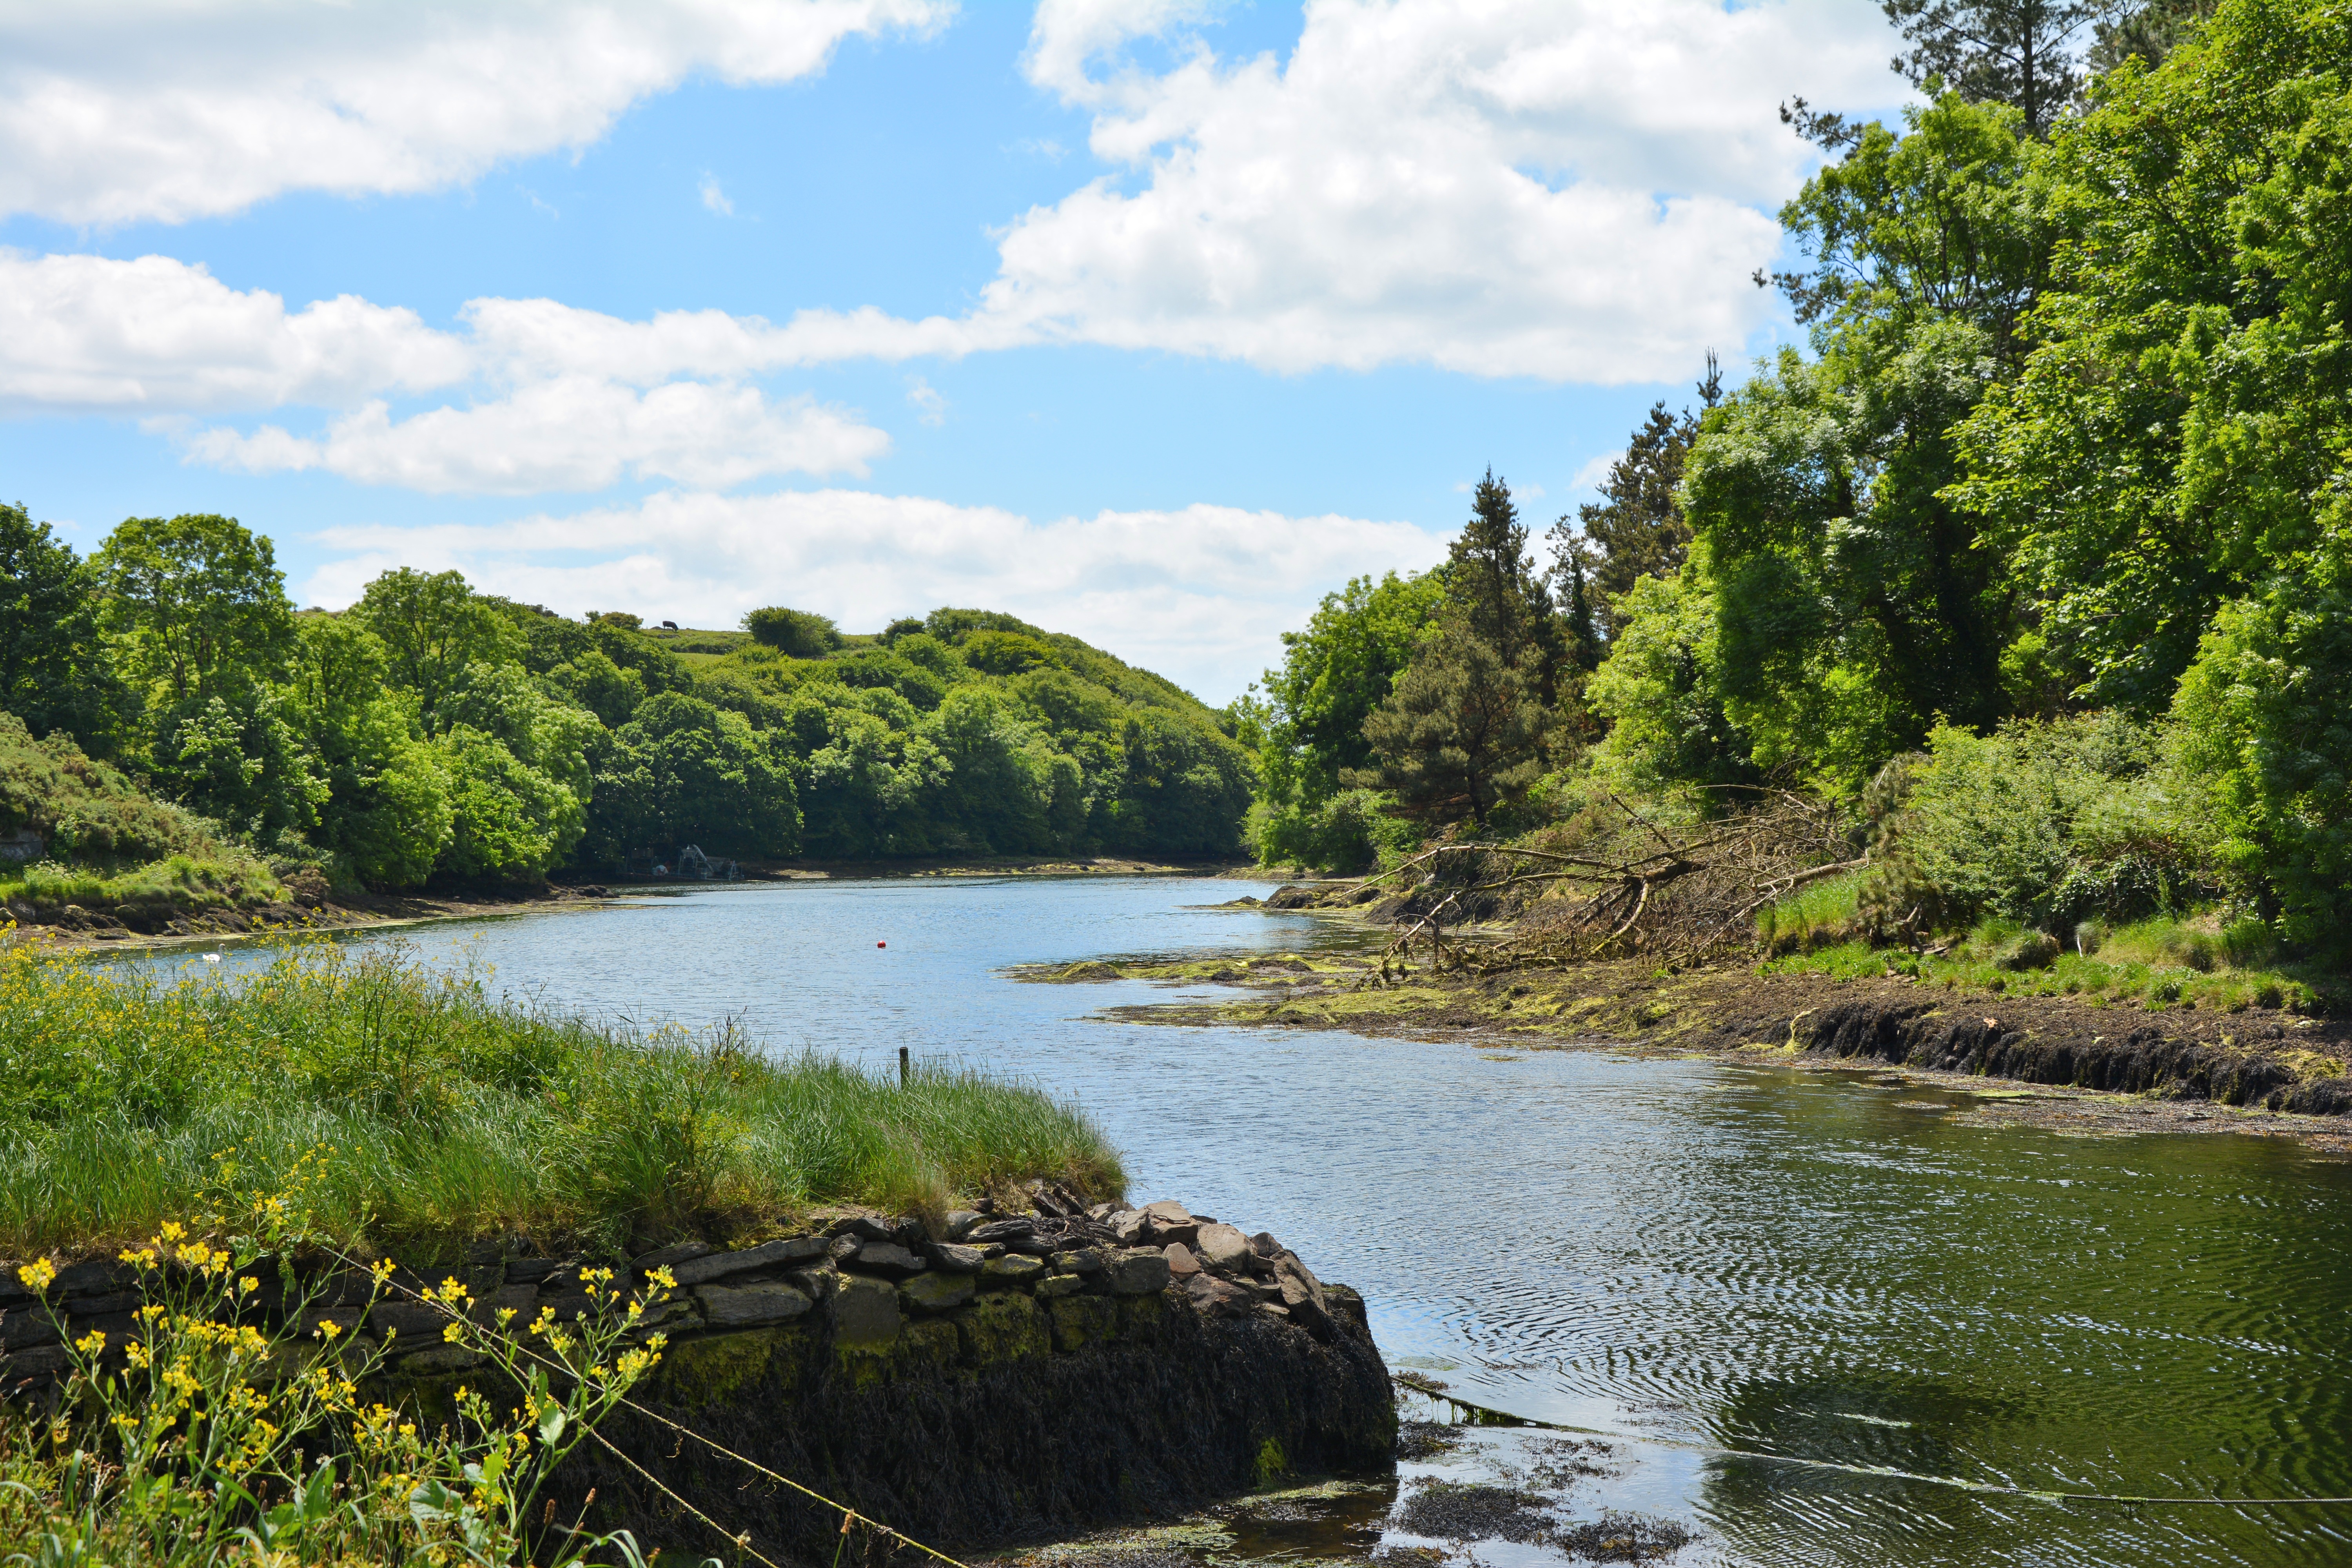
landscape, coast, tree, water, nature, wilderness, sky, lake, river, stream, inlet, green, rapid, reservoir, waterway, body of water, trees, clouds, ireland, loch, booked, tides, landform, geographical feature